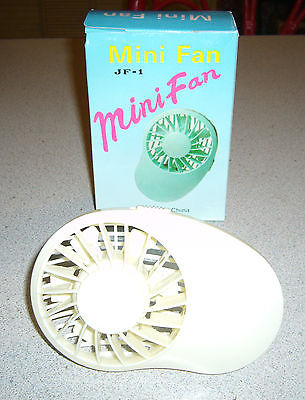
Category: fan